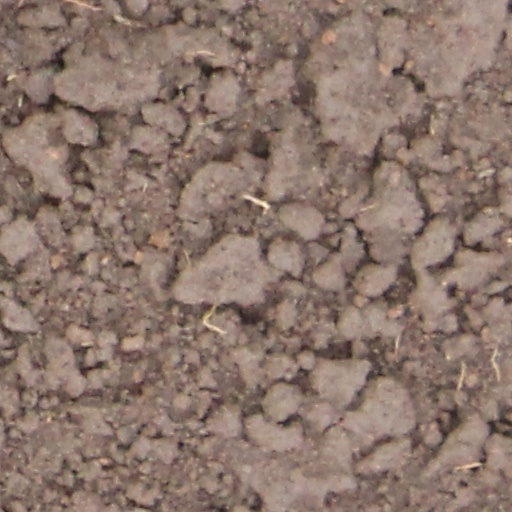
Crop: wheat